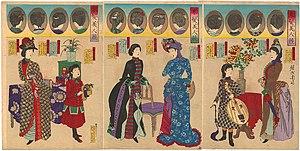
Toyohara Chikanobu, né le 26 septembre 1838 - mort le 29 septembre 1912, est l'un des derniers maîtres incontestables de l'estampe japonaise de la deuxième moitié du XIXᵉ siècle. Son œuvre est essentielle dans la transition entre l'ukiyo-e traditionnel et le nouveau style shin-Hanga.